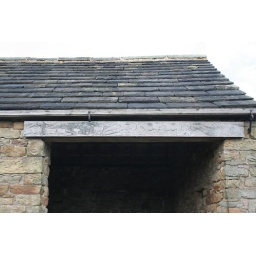
Some interesting carving above the doorway in an old stone barn above Grindle Clough.